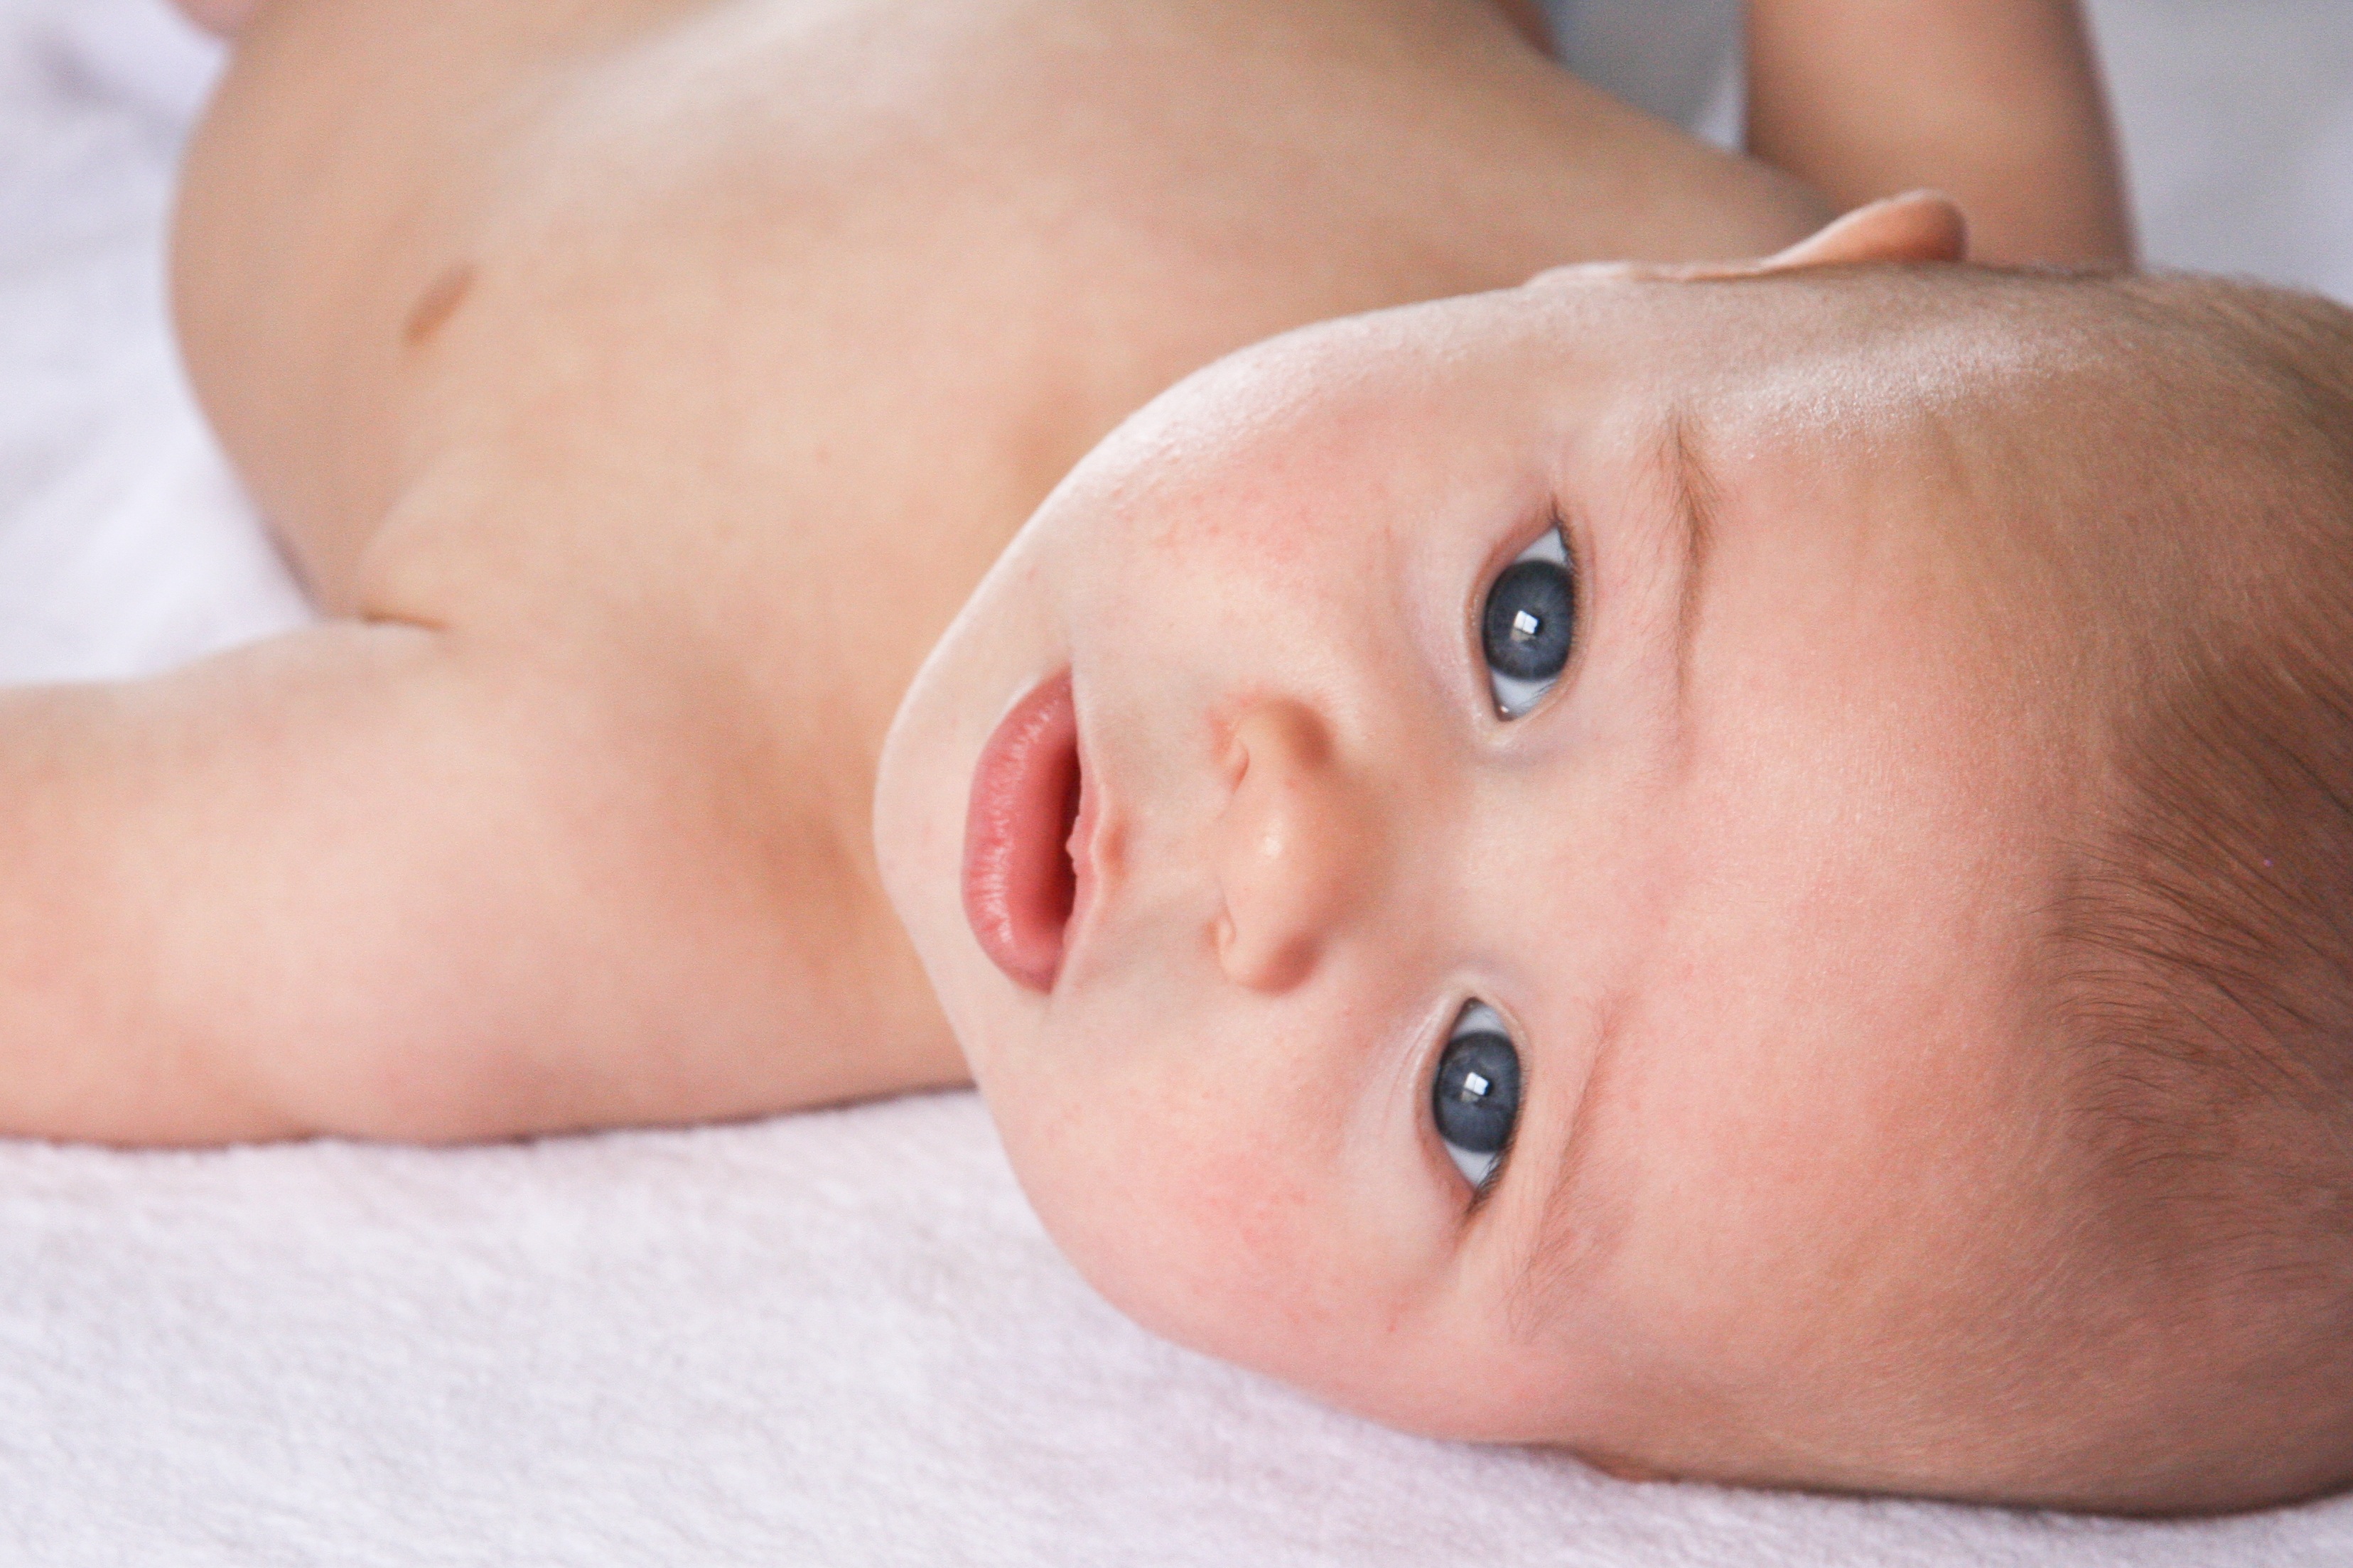
person, white, sweet, boy, cute, portrait, young, small, child, baby, mouth, son, close up, face, nose, cheek, happiness, infant, newborn, toddler, little, skin, adorable, announcement